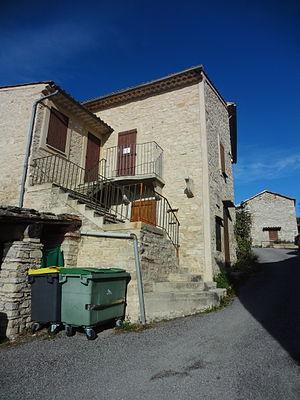
Revest-Saint-Martin est une commune française, située dans le département des Alpes-de-Haute-Provence en région Provence-Alpes-Côte d'Azur.